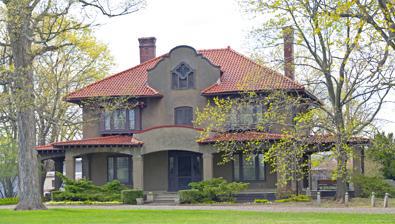
Building: Burroughs–Foland Farm
Country: United States of America
Year built: 1908
United States historic place Burroughs–Foland Farm U.S. National Register of Historic Places Burroughs–Foland Farmhouse, May 2014 Show map of New York Show map of the United States Location 2323 US 9, Livingston, New York Coordinates 42°06′46″N 73°48′33″W / 42.11278°N 73.80917°W / 42.11278; -73.80917 Area 122.56 acres (49.60 ha) Built c. 1820 ( 1820 ) , c. 1880, 1908 Architect Linn Kinne Architectural style Mission / Spanish Colonial Revival NRHP reference No. 14000205 Added to NRHP May 12, 2014 Burroughs–Foland Farm is a historic home and farm located at Livingston , Columbia County, New York .  The main farmhouse was built in 1908, and is a 2 + 1 ⁄ 2 -story, Mission Revival style, stuccoed hollow tile dwelling.  It features a full-width, tripartite arched front porch, flanking side porches, and hipped roof of red barrel tile.  Also on the property are the contributing carriage house (1908); original frame farmhouse (c. 1840, c. 1885, 1908); barn, cow stable, and silo (c. 1840–1860); truck and tractor building (c. 1870–1880); stable and carriage house (c. 1840–1860); piggery (c. 1860); engine house (c. 1908); and small dwelling house (c. 1910–1920). It was added to the National Register of Historic Places in 2014. References